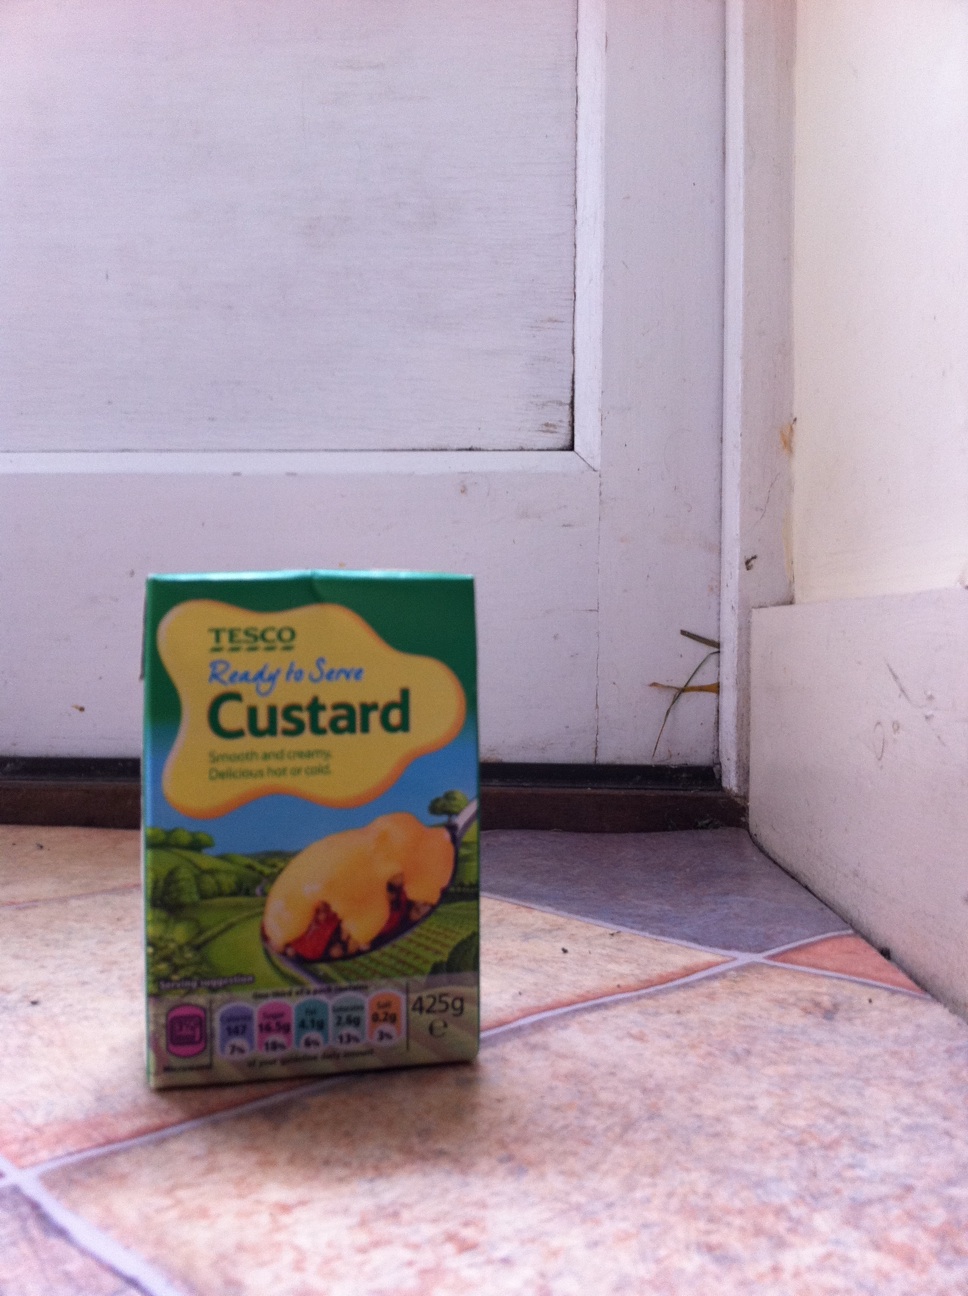Question: What's in this carton?
Answer: custard